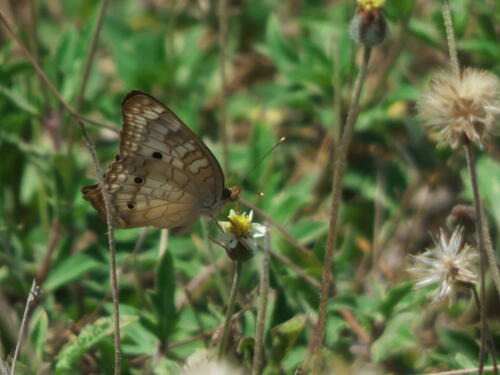
Scientific name: Anartia jatrophae
Common name: White peacock
Family: Nymphalidae
Order: Lepidoptera
Pollinator type: Primary pollinator
Habitat: Gardens, parks, and open areas
Geographic range: Southern United States to Argentina
Conservation status: Least Concern